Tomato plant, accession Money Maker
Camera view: bottom (45 deg); turntable rotation: 120 degrees
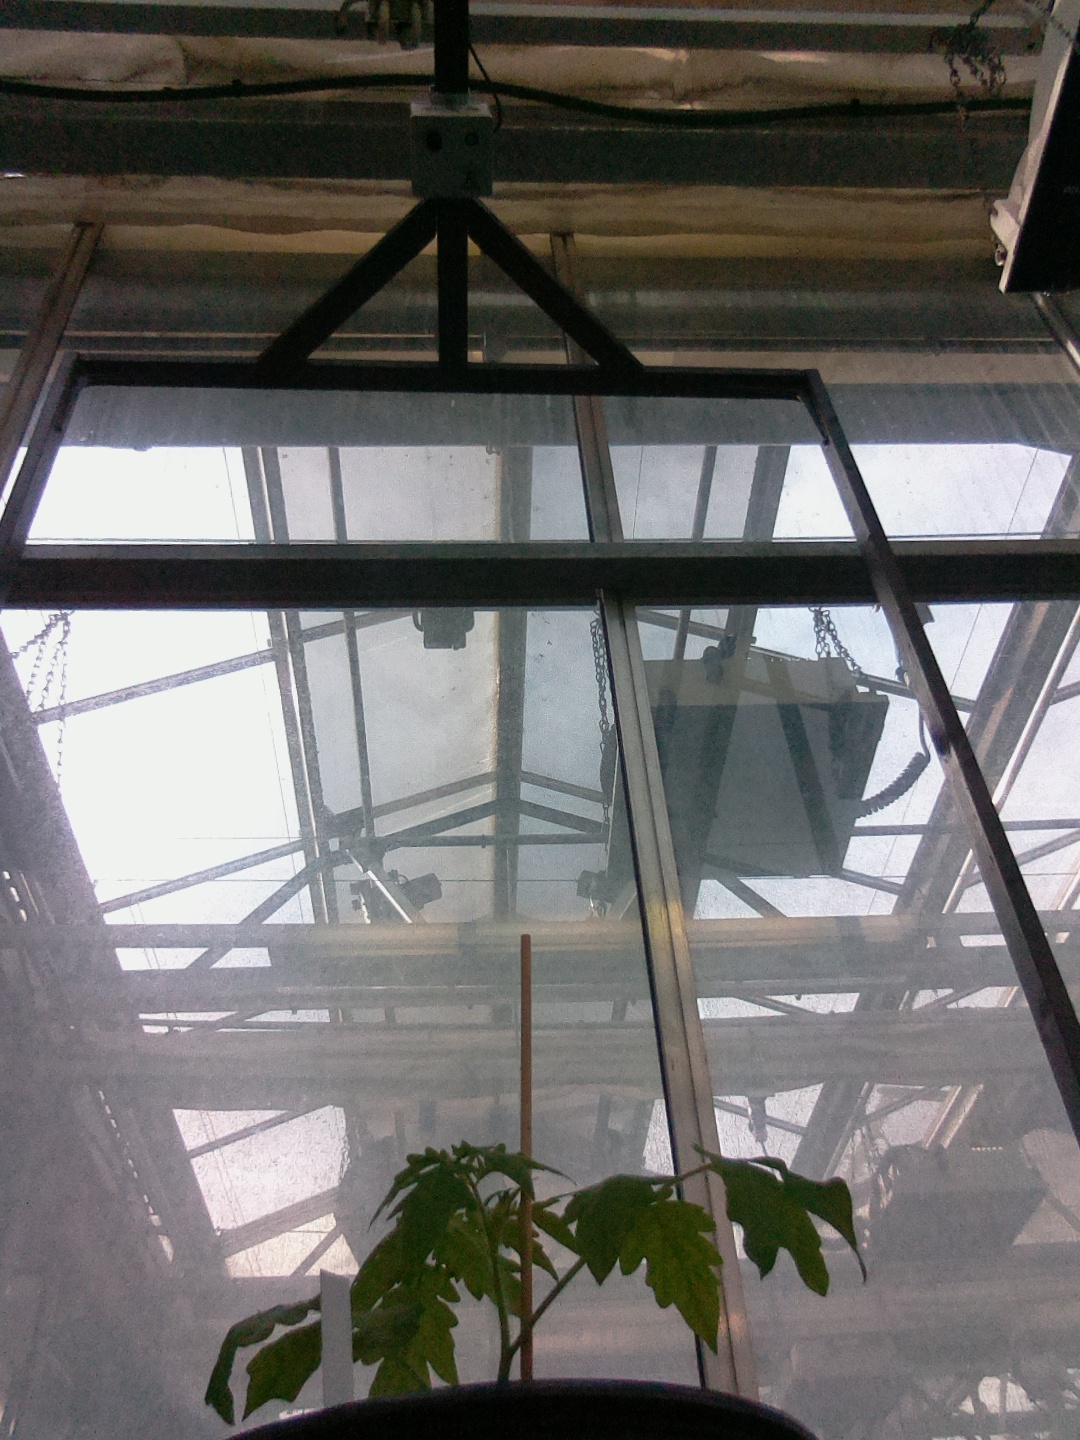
BBCH growth stage 13: 6 of true leaves visible